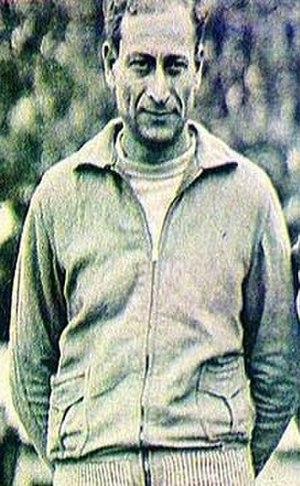
Emérico Hirschl, né Imre Hirschl le 11 juin 1900 en Autriche-Hongrie et mort le 23 septembre 1973 en Uruguay, est un joueur et un entraîneur de football hongrois.